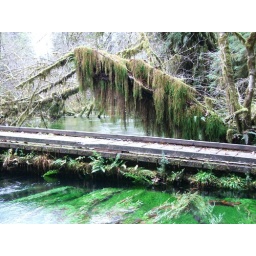
The bridge under which the river otters swam